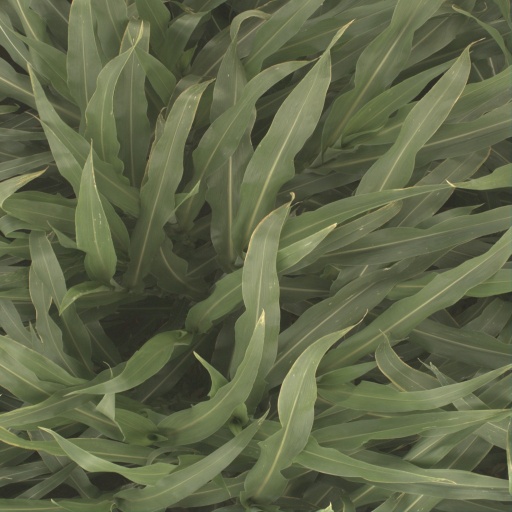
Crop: sorghum